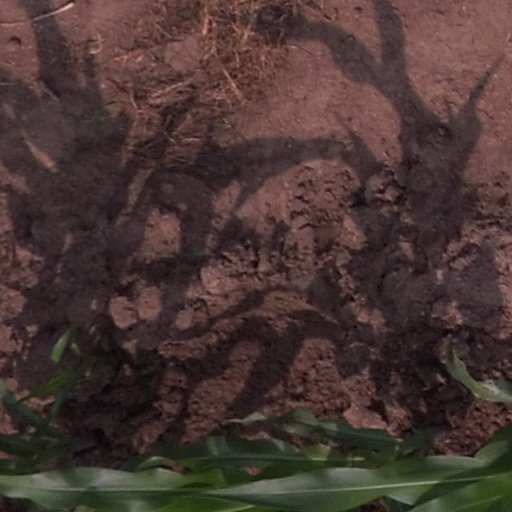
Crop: maize; corn